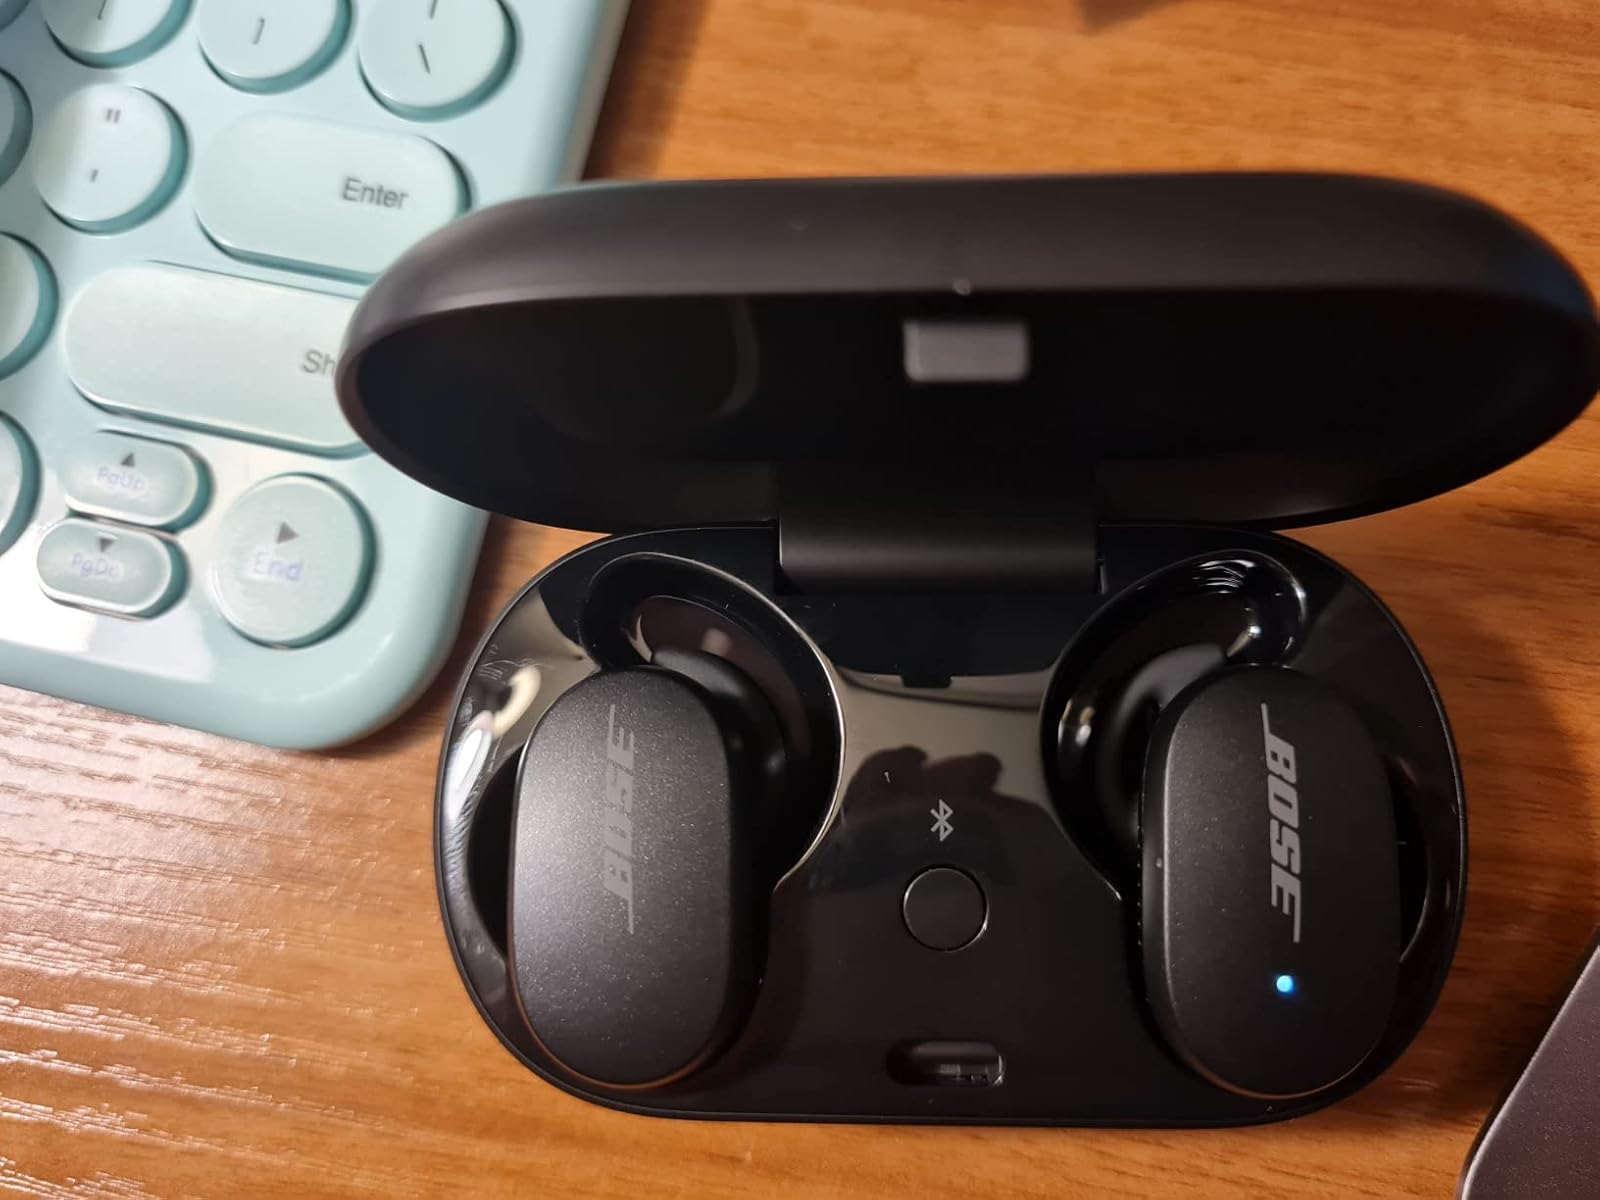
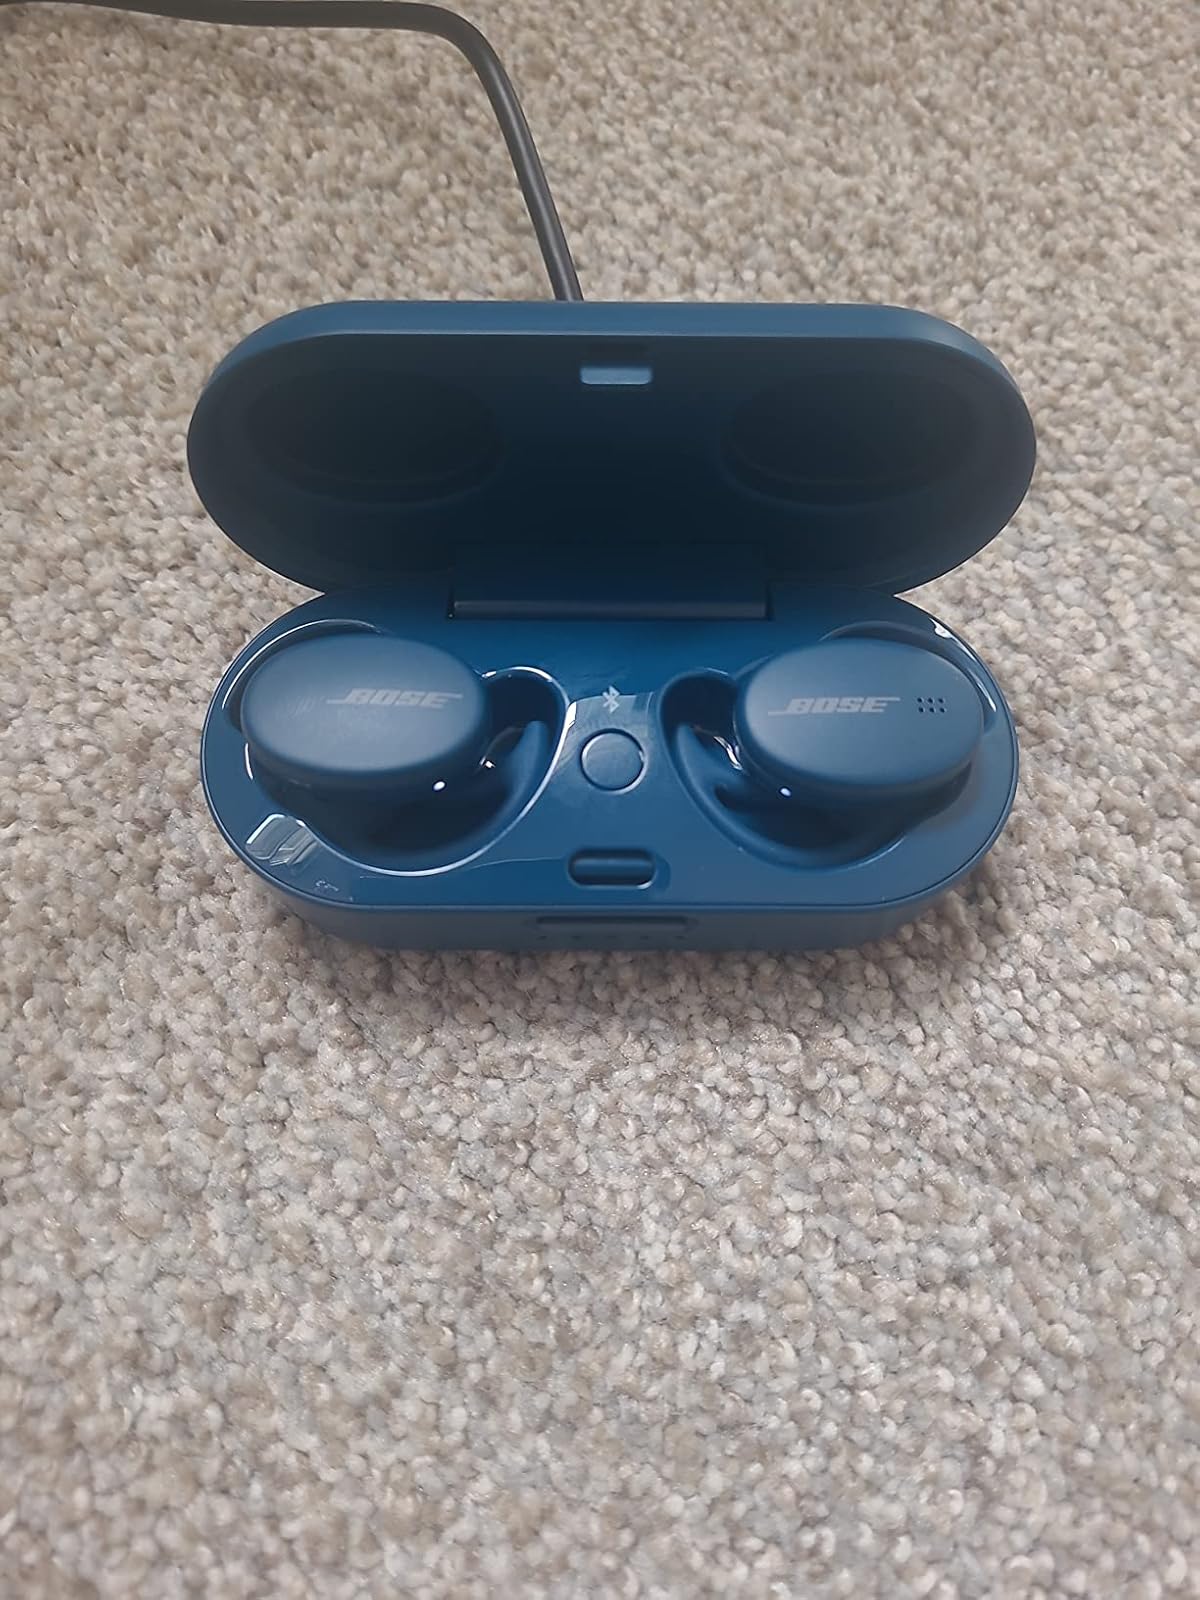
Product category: earbuds
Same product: no